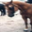
Label: horse